Common loon

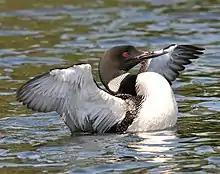
Common loon stretching

The adult common loon can range from in length with a wingspan, slightly smaller than the similar yellow-billed loon. On average, it is about long and has a wingspan of . Its weight can vary anywhere from . Sizes vary regionally, especially by body mass, with the smallest bodied loons on average from lower-central Canada and the Great Lakes, while westerly birds are similar or mildly larger, and loons breeding further east can appear to be significantly larger. Furthermore, males average up to nearly 27% more massive than females in some populations. Breeding loons in Maine averaged in females and in males, essentially the same weight as the yellow-billed loon, although the yellow-billed is still larger than in linear dimensions (especially bill length) than the Maine loons. In Ontario, 20 females averaged and 20 males averaged . In contrast, in the Gulf of Alaska, adults of both sexes reportedly averaged . Adult breeding plumage consists of a broad black head and neck with greenish, purplish, or bluish sheen. It has a black bill sometimes with a pale tip, and red eyes. The neck is encircled with a characteristic black ring and has two white necklaces of eight to ten short streaks on the upper foreneck, and a noticeable collar of white, parallel lines forming a large oval on the neck-side. The central lower foreneck is pure white, and the lower neck-sides has longitudinal white lines becoming rows of small spots and black lines becoming very narrow. The upperparts are blackish or blackish grey, and each feather has small white spots on it. The upperwing is blackish and with small white spots on the non-primary coverts, whereas the underwing is paler with white coverts except the long black shaft-streaks on the axillaries. The underparts are pure white, but have some black on the undertail coverts and vent. It has a checkered black-and-white mantle and a blackish tail. The legs are pale grey on the inner half and blackish on the outer half, and the webs between the toes are flesh colored.